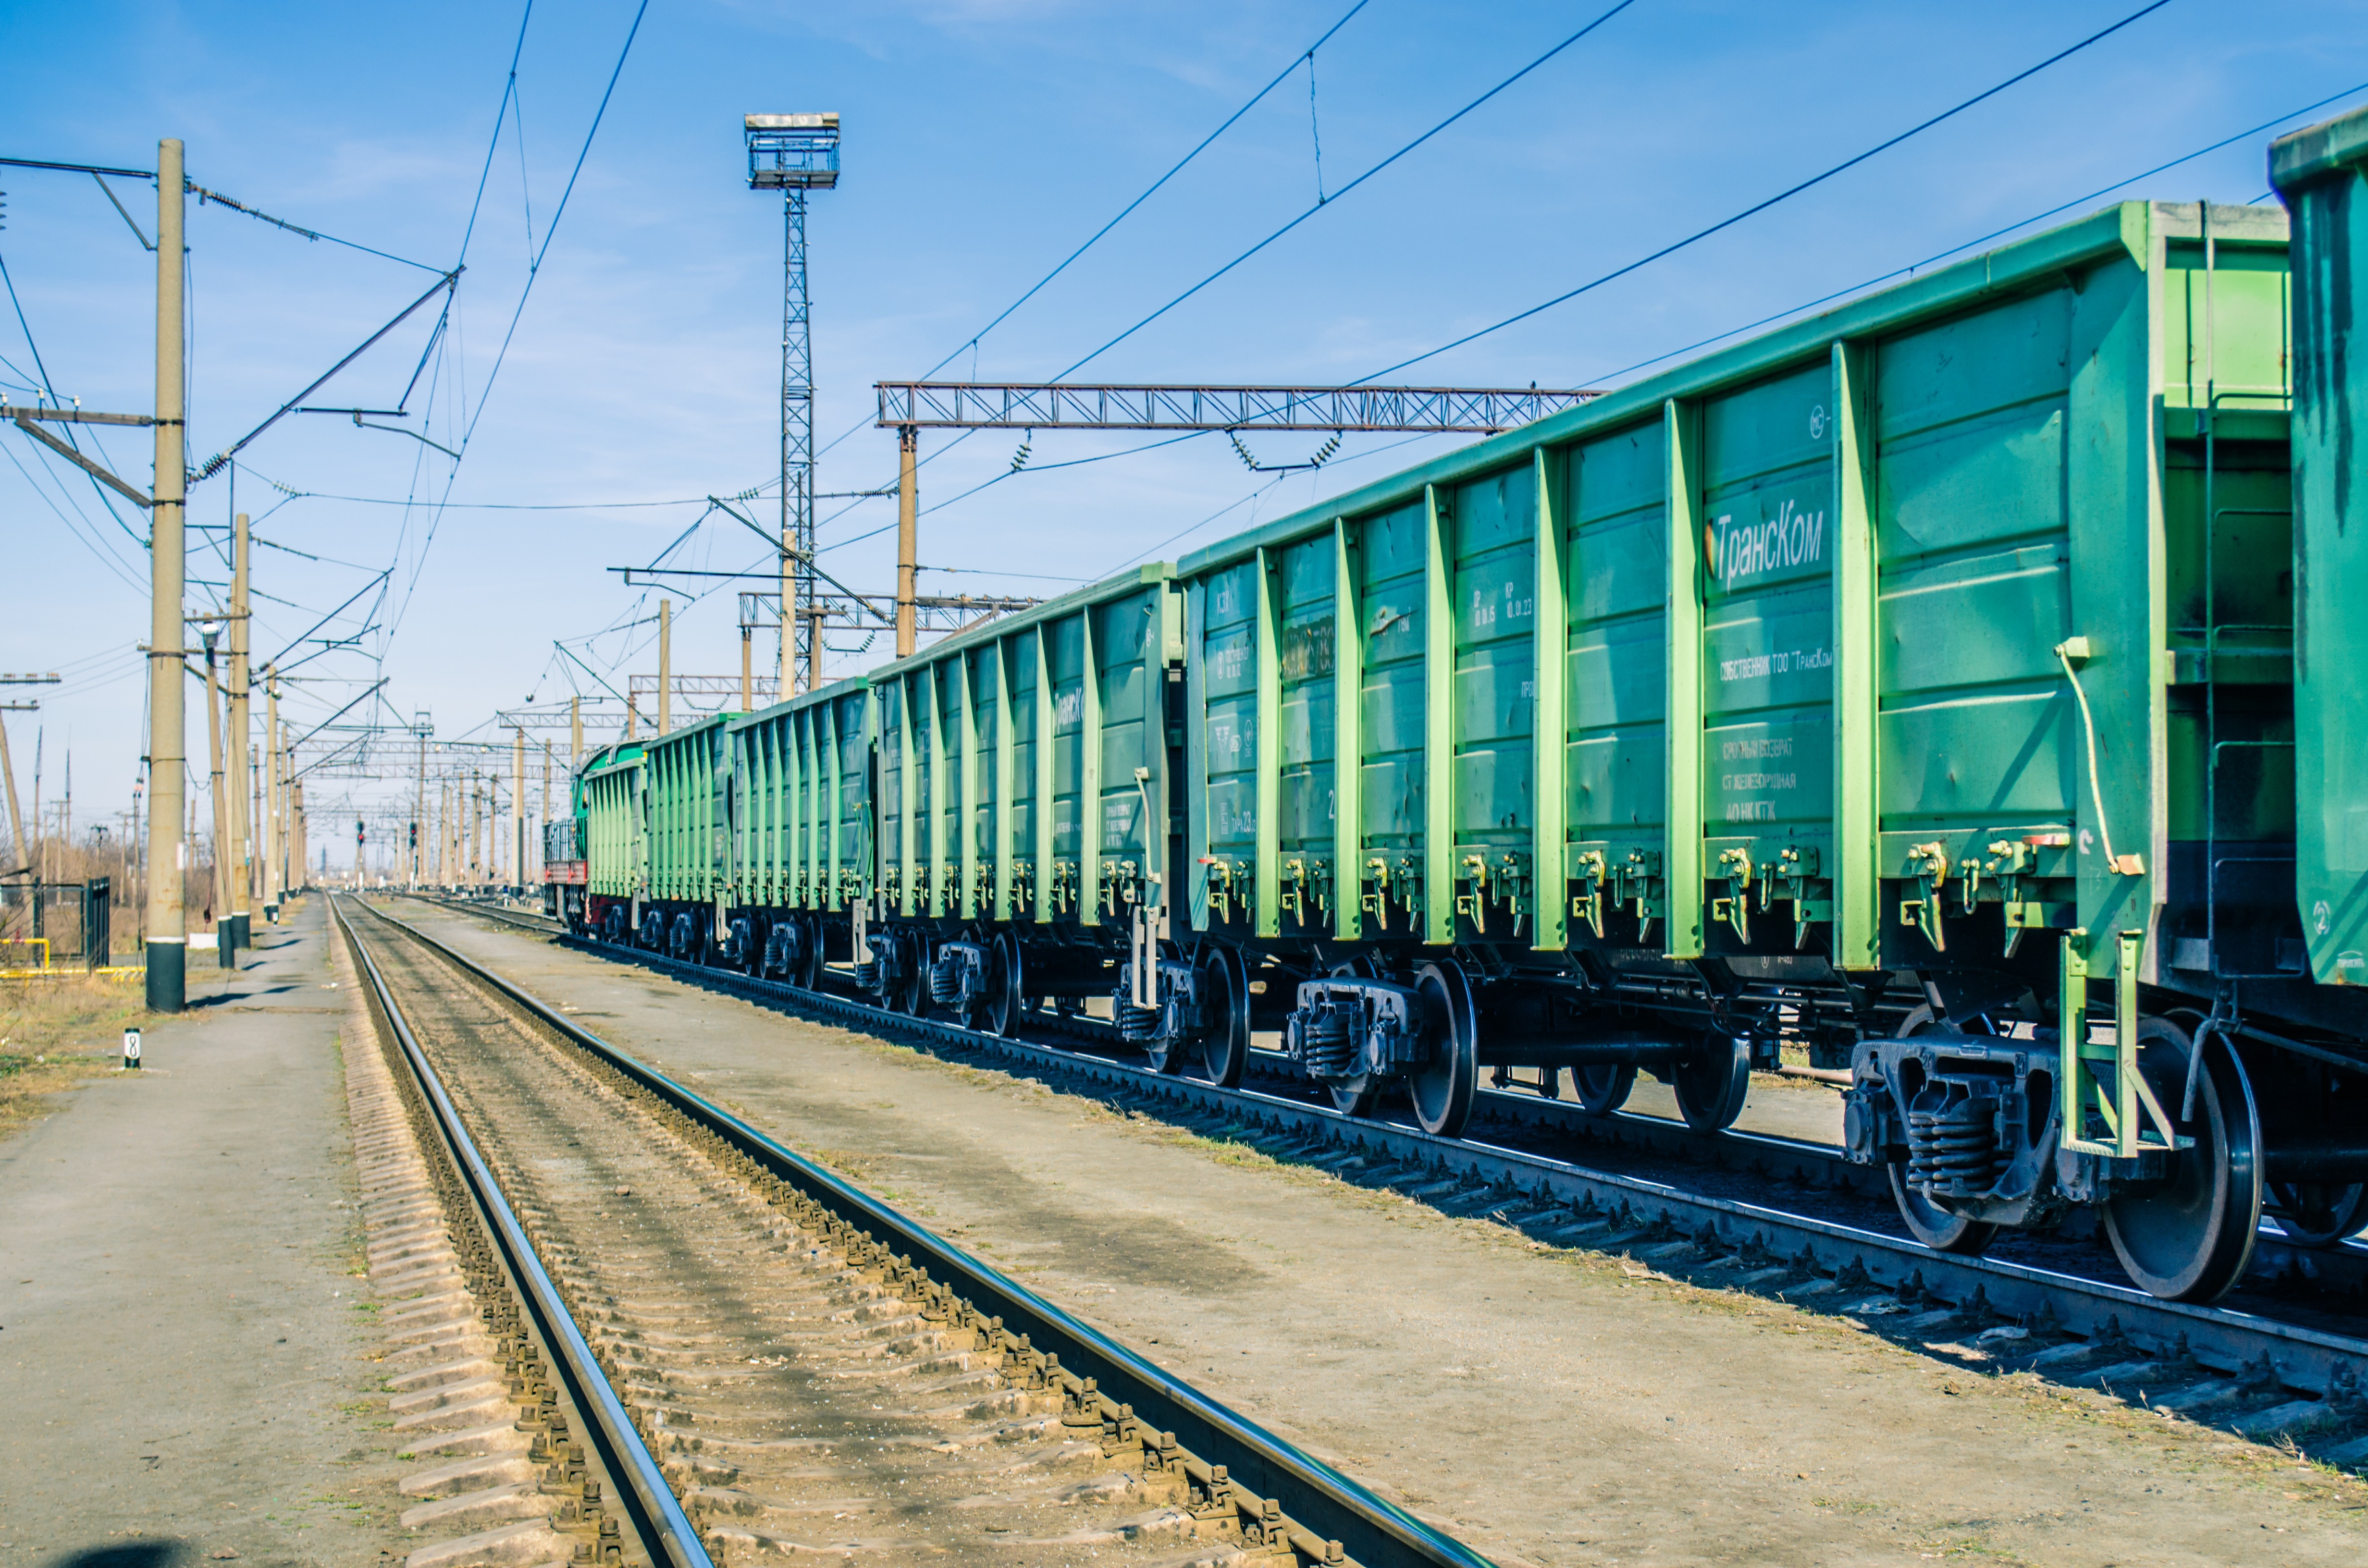
track, railway, rail, train, transport, vehicle, train station, electricity, public transport, locomotive, passengers, cargo, railway station, passenger, rail transport, railway tracks, wagons, kazakhstan, land vehicle, residential area, station building, rolling stock, metropolitan area, railroad car, passenger car, road trains